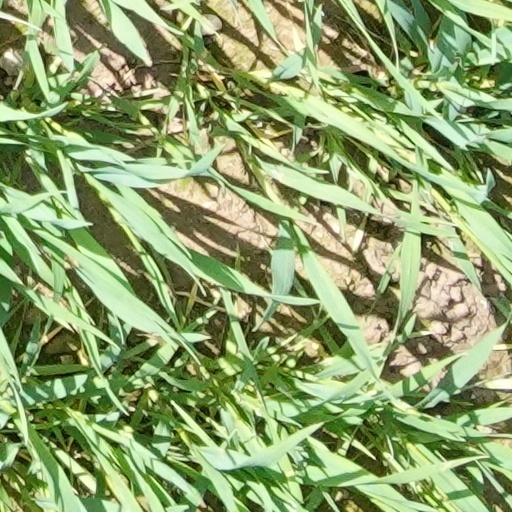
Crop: wheat